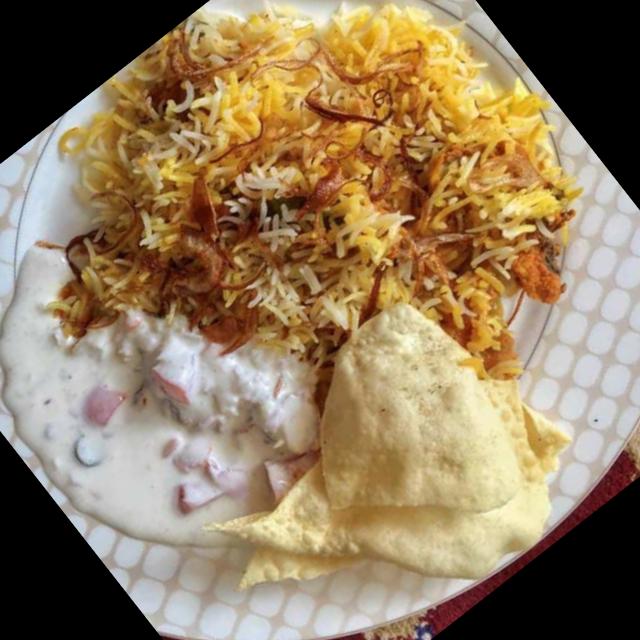
Dish: biryani